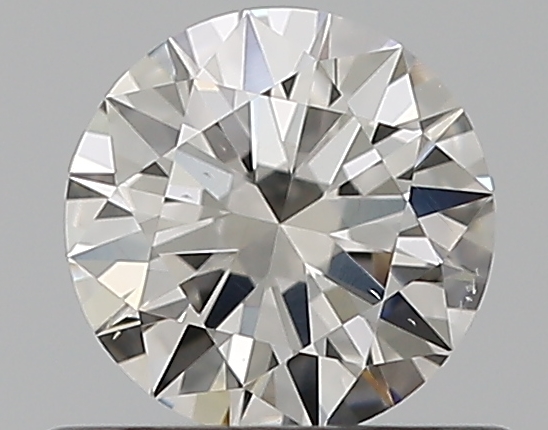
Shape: round
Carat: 0.5
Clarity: VS2
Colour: H
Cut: EX
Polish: EX
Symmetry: EX
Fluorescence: N
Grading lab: GIA
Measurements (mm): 5.12 x 5.15 x 3.09